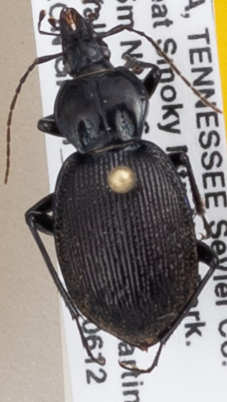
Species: Sphaeroderus stenostomus lecontei
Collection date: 2018-06-12
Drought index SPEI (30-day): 0.792
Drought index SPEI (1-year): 0.3
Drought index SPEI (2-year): -0.348